Answer in natural language. Estimate the real world distances between objects in the image. Which object is closer to brown wooden dresser with three drawers (marked A), scenic landscape wall decor photo (marked B) or Doorway (marked C)? Choose between the following options: Doorway (marked C) or scenic landscape wall decor photo (marked B)
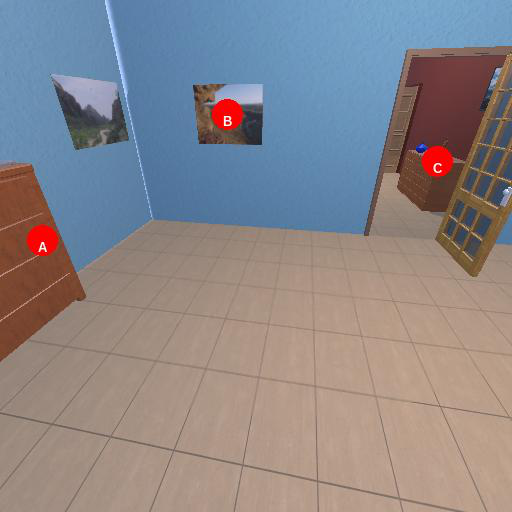
<answer>scenic landscape wall decor photo (marked B)</answer>